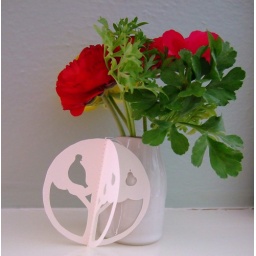
Partridge in a pear tree - ivory white ornament2